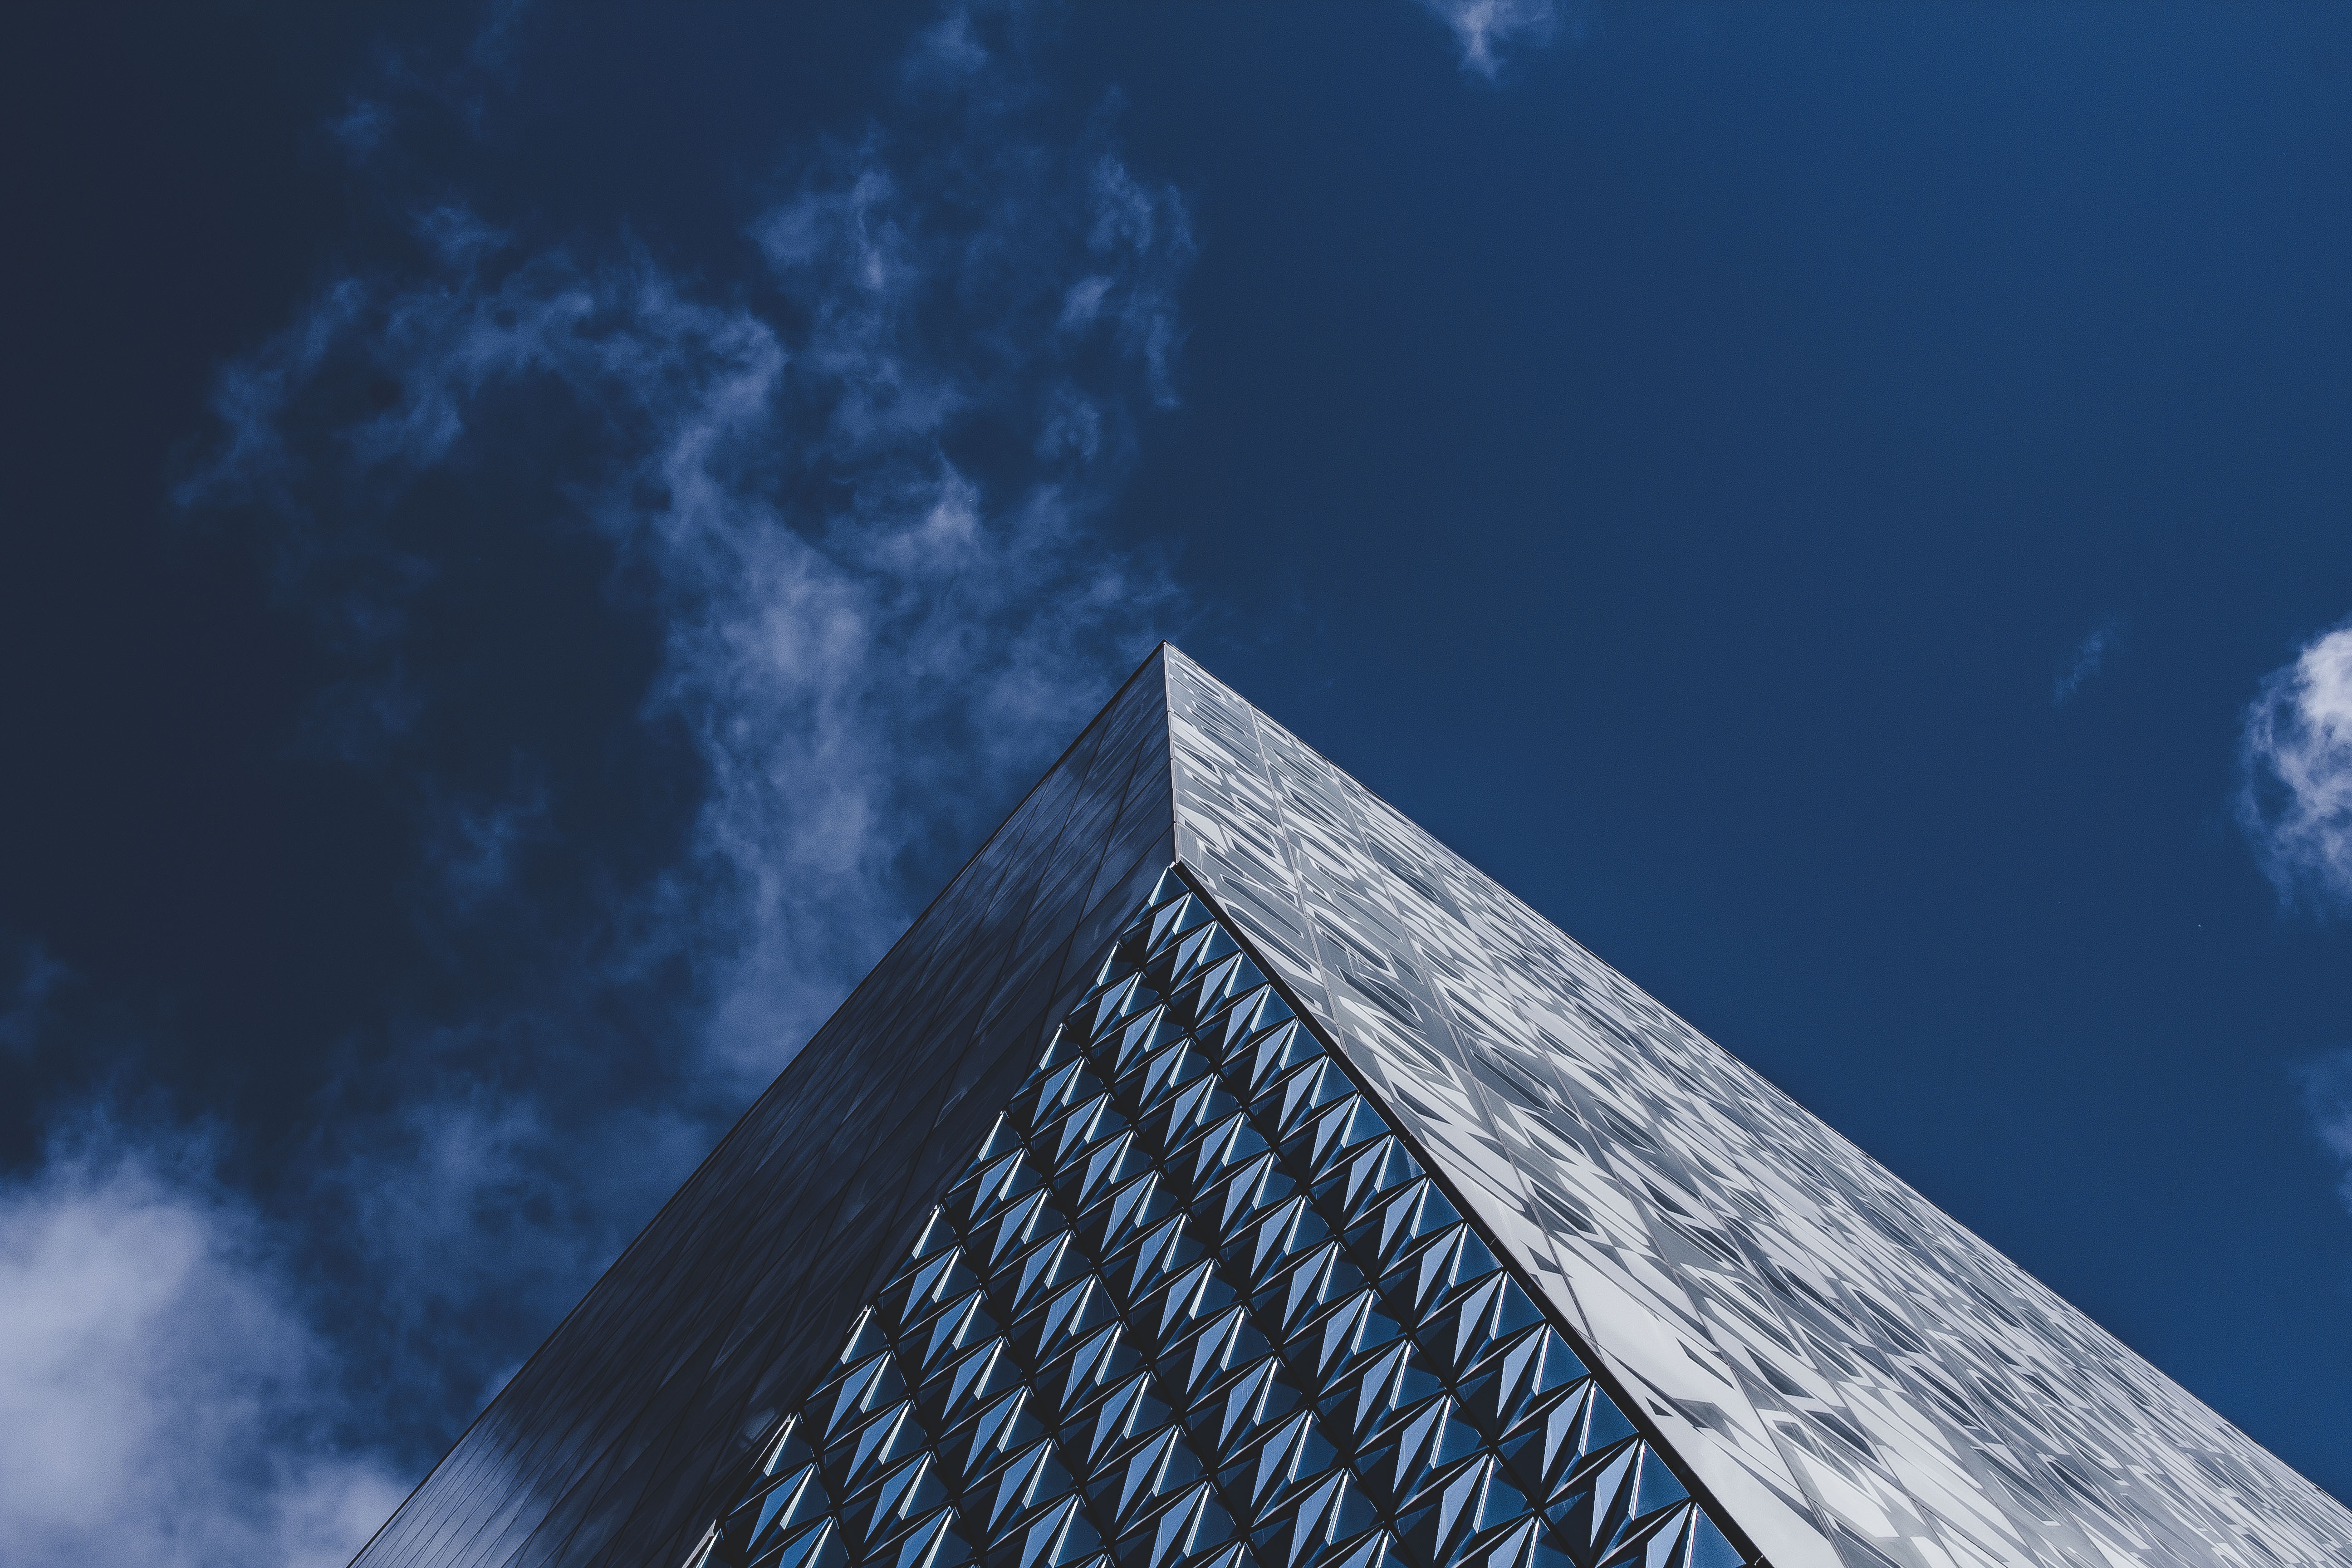
horizon, light, cloud, architecture, sky, night, sunlight, perspective, building, atmosphere, skyscraper, daytime, reflection, tower, landmark, darkness, blue, tower block, high rise, low angle shot, meteorological phenomenon, atmosphere of earth